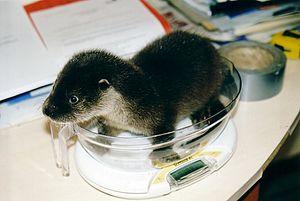
Loutron
La Loutre d'Europe ou Loutre européenne, souvent qualifiée de loutre commune dans les pays d'Europe où elle est présente, est une espèce de mammifères carnivores semi-aquatiques et principalement nocturnes, de la famille des Mustélidés. Elle est l'une des trois espèces de loutres se rattachant au genre Lutra. En France, on ne trouve que cette seule espèce de loutre. Autrefois présente sur tout le territoire, elle a disparu au XIXᵉ-XXᵉ siècle d'une grande partie de son aire naturelle de répartition en raison de la chasse qu'on lui a faite, puis de la pollution. En effet, en tête de réseau trophique, la loutre bioaccumule de nombreux polluants bioconcentrés tout au long de la chaine alimentaire, notamment les polluants non dégradables que sont les métaux lourds et métalloïdes, et divers polluants organiques persistants peu dégradables tels que des organochlorés et des organophosphorés d'origine agricole ou industrielle.